Religion in Solomon Islands

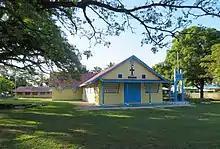
Catholic Church in Tanagai on Guadalcanal

Christianity is the predominant religion in Solomon Islands, with Anglicanism (Church of Melanesia) being the single largest denomination.